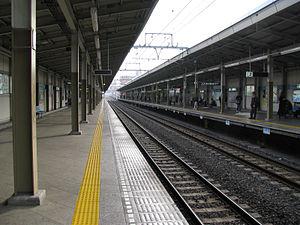
Nishi-Kasai est une station du métro de Tokyo sur la ligne Tōzai dans l'arrondissement d'Edogawa à Tokyo. Elle est exploitée par le Tokyo Metro.